White Croats

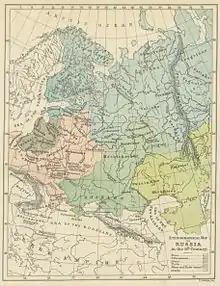
Map of 9th century European Russia with location of White Croats in today's Western Ukraine, per H. J. B. A. Leroy-Beaulieu & F. S. Weller (1893).

Nestor described how many East Slavic tribes of ""...the Polyanians, the Derevlians, the Severians, the Radimichians, and the Croats lived at peace"". In 904–907, ""Leaving Igor (914–945) in Kyiv, Oleg (879–912) attacked the Greeks. He took with him a multitude of Varangians, Slavs, Chuds, Krivichians, Merians, Polyanians, Severians, Derevlians, Radimichians, Croats, Dulebians, and Tivercians, who are pagans. All these tribes are known as Great Scythia by the Greeks. With this entire force, Oleg sallied forth by horse and by ship, and the number of his vessels was two thousand"". The list indicates that the closest tribal neighbours were Dulebes-Volhynians, The fact no Lechitic tribe was part of Oleg's conquest it is more probable that those Croats were located on river Dniester rather than Vistula. After Vladimir the Great (980–1015) conquered several Slavic tribes and cities to the West, in 992 he ""attacked the Croats. When he had returned from the Croatian War, the Pechenegs arrived on the opposite side of the Dnieper"". Since then those Croats became part of Kievan Rus and are not mentioned anymore in that territory. It seems that Croatian tribes who lived in the area of Bukovina and Galicia got conquered because had too many large tribal capitals with local lords who probably didn't act in a centralized and nationalized manner (polycentric proto-state), were pressured by Bohemian, Polish and Hungarian principalities, while were attacked by Kievan Rus' because inhibited Rus' free access to the Vistula valley trade route, and did not want to submit to Kievan centralism and accept Christianity. It is considered that in 991 was held a Christian mission and foundation of the bishopric seat of Volodymyr, but local political and religious separatism caused his punitive war next year (slowing down Christianization of the lands, which became widespread only in the 11th century). After the attack on Croats and Polish marches, Rurikids expanded their realm on the Croatian territory which would be known as Principality of Peremyshl, Terebovlia, Zvenyhorod and eventually Principality of Halych. It is considered that Croatian nobility probably survived and retained local influence, becoming the core of the Galician nobility, who continued to control routes, trade with salt and livestock among others, but also with internal nationalization oppose Kyiv.